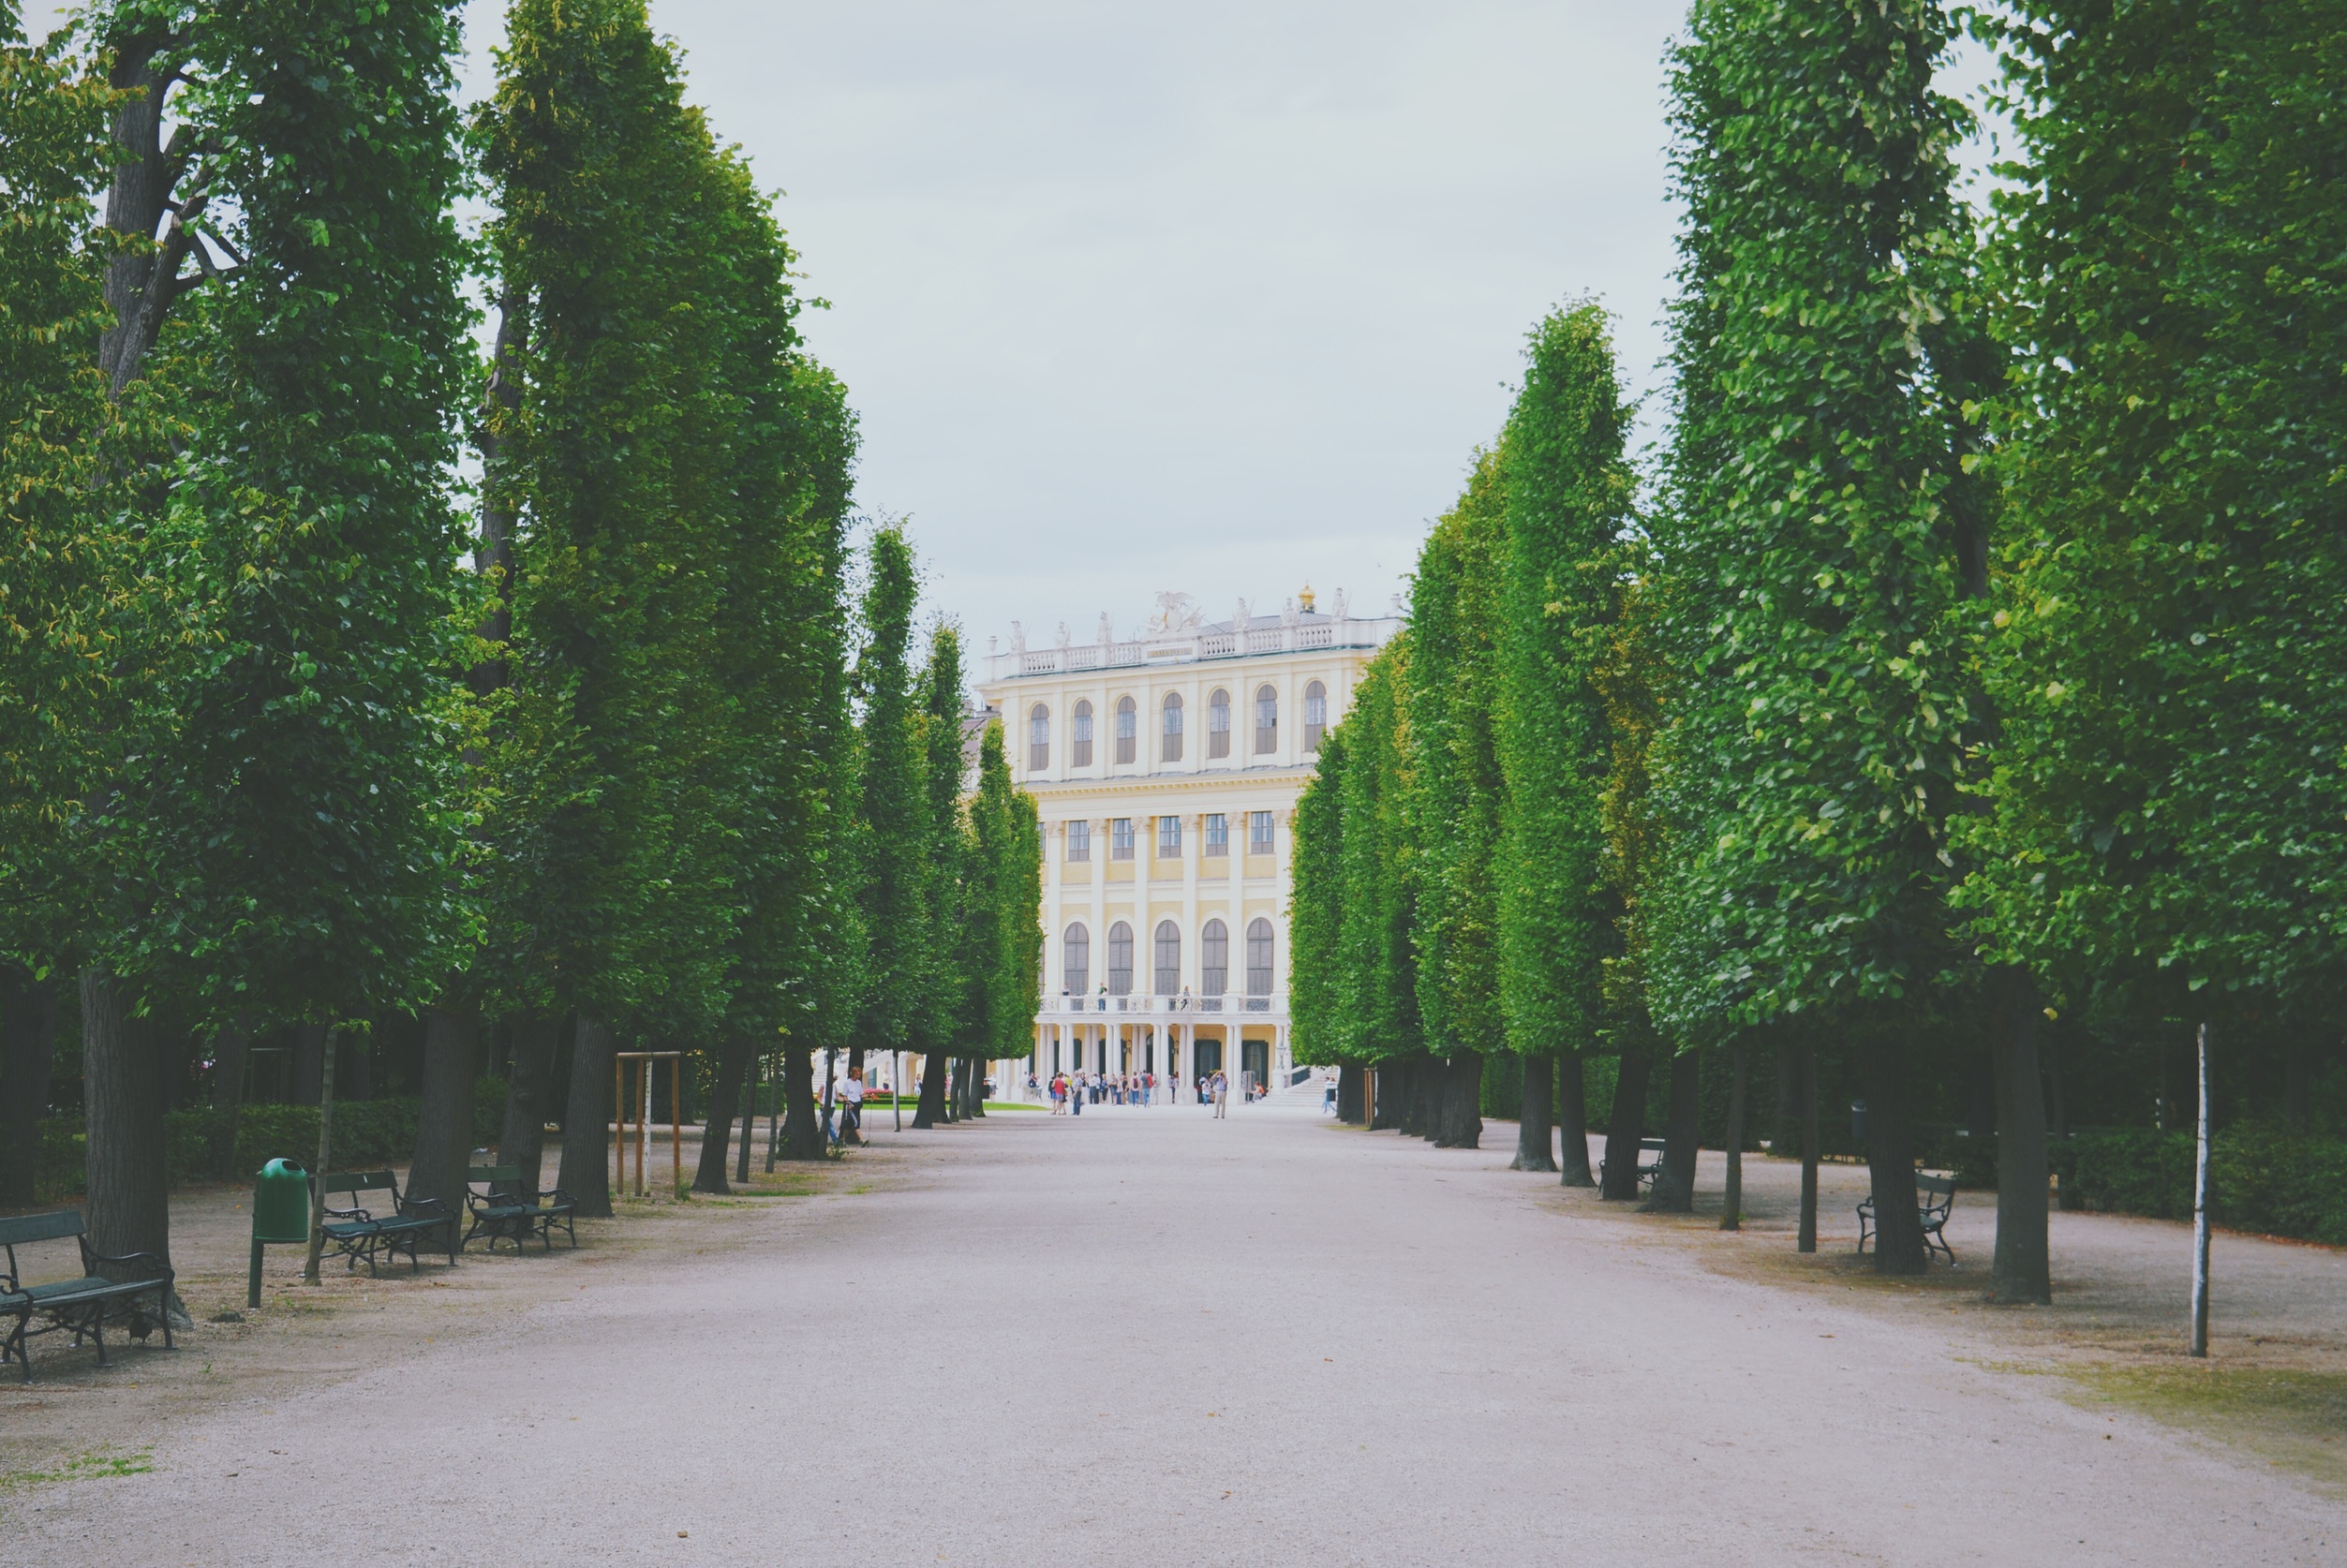
tree, path, building, pavement, park, trees, memorial, shrubs, estate, benches